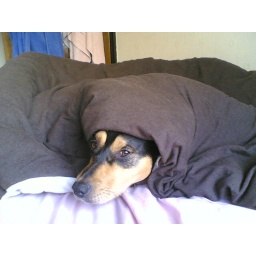
The boy in the bed